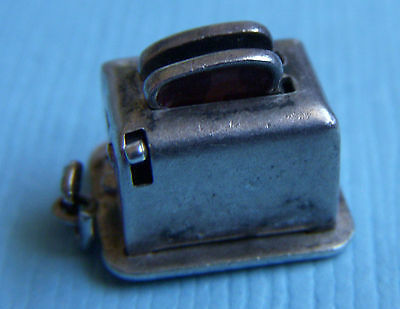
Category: toaster